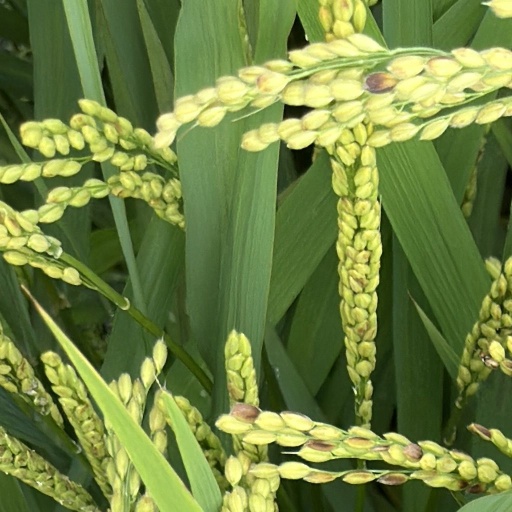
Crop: rice